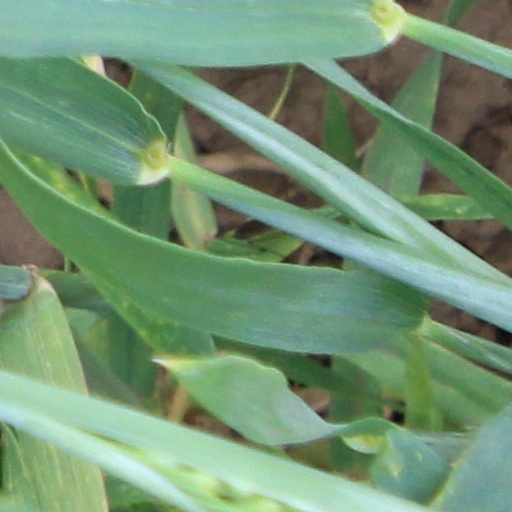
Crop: wheat